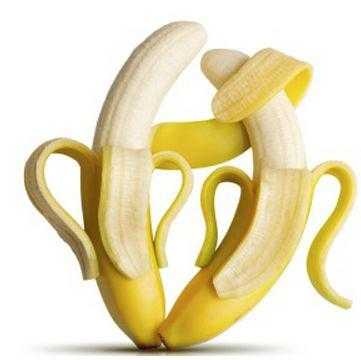
Label: Banana